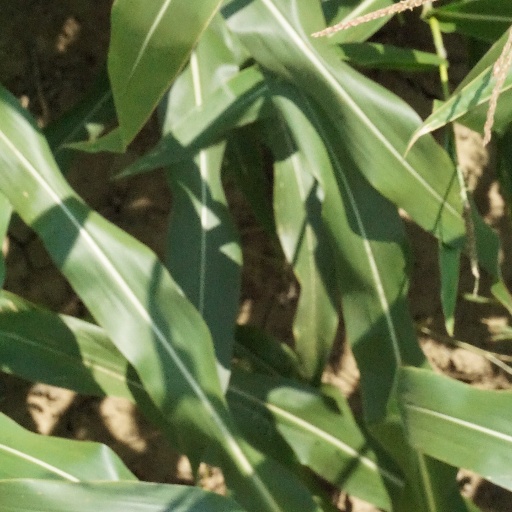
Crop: maize; corn